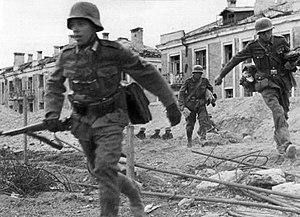
Le combat urbain est un combat se déroulant dans une ville ou un lieu urbanisé. Le combat urbain est indissociable de l'histoire des guerres. En effet, la ville est le centre du pouvoir. Sa conquête, comme sa défense, est donc un enjeu important.